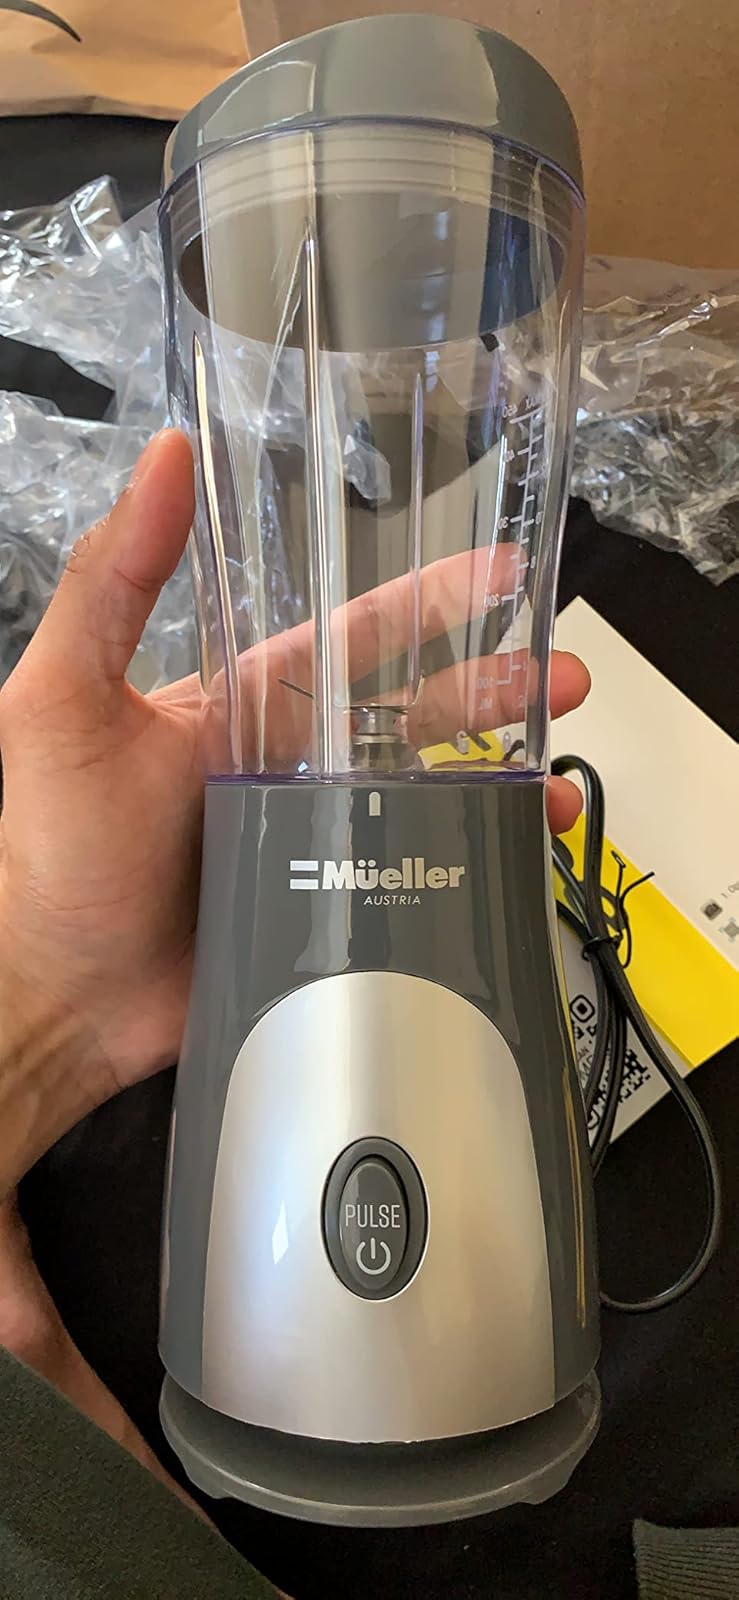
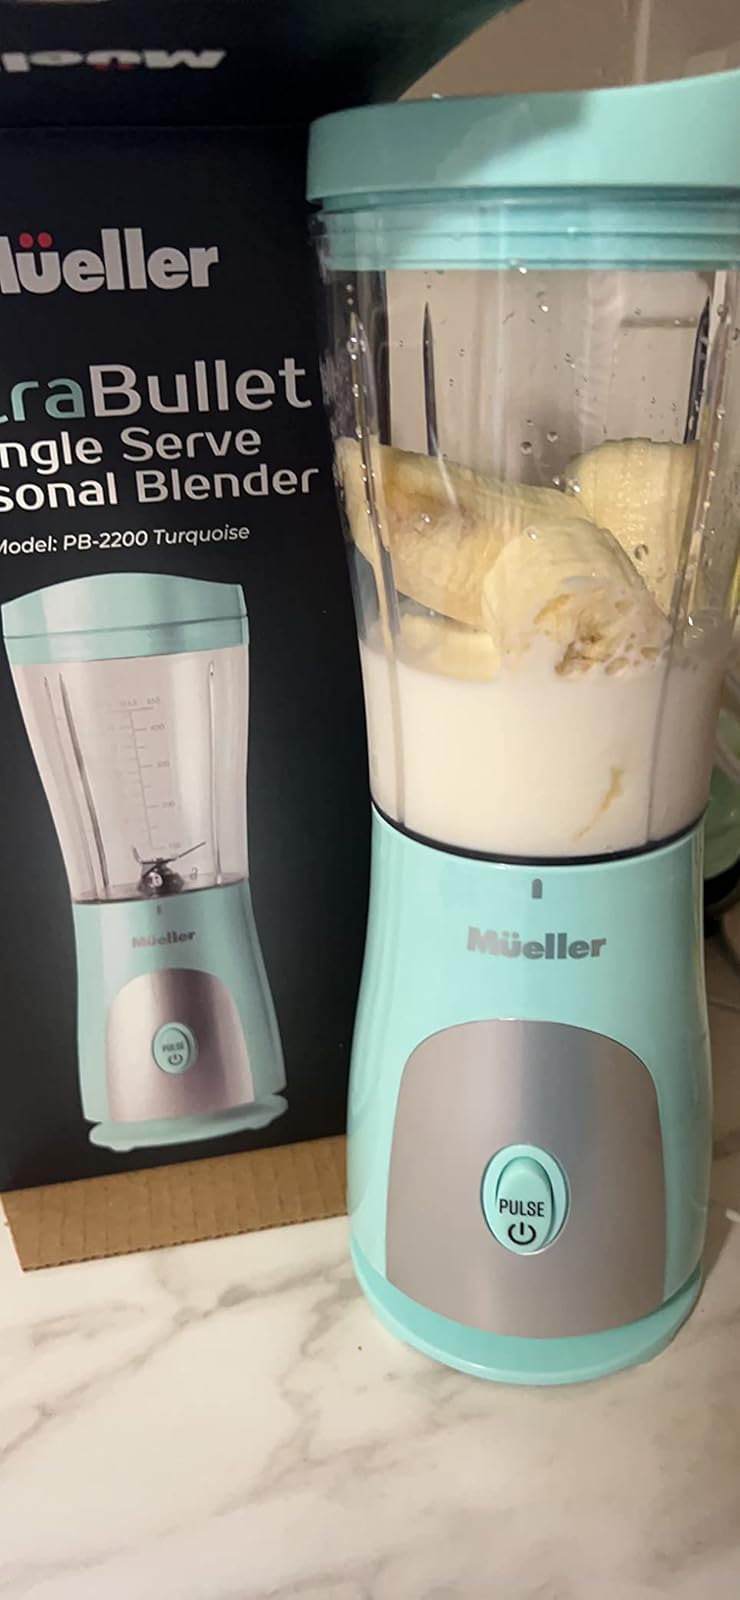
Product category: items_blender
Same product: no